Battle of Saint-Malo

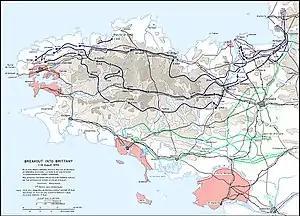
Map showing the advance of US Army units into Brittany and the locations of German positions in August 1944

As part of the preparations for Operation Overlord, the Allied invasion of Normandy, Saint-Malo was identified by the Allied planners as one of several minor ports on the French Atlantic coast that could be used to land supplies for the Allied ground forces in France. It was intended that these ports would provide a useful supplement for the major ports such as Brest, Cherbourg and Quiberon Bay. At this time, the planners envisioned that the initial invasion phase would be followed by a subsequent phase to secure a lodgment area. The lodgement area was to include all of the coastline between the Seine and the Loire rivers and nearby inland areas, including Normandy and Brittany. It was believed that this region could be secured within three months of the invasion. Facilities constructed within the lodgment area and supplies and troops landed there would be used to support the subsequent liberation of France and invasion of Germany. Accordingly, the Overlord plan specified that securing Brittany would be the main objective of Lieutenant General Omar Bradley's Twelfth United States Army Group after it broke out from Normandy. This task was assigned to the Third Army, which formed part of the army group and was commanded by Lieutenant General George S. Patton. The planners believed that it would be possible to open Saint-Malo to Allied shipping on the 27th day after the Normandy landings if Allied advances following the invasion went as scheduled, and that 900 tones of supplies could initially be unloaded there daily via DUKW amphibious trucks. It was hoped that port capacity could subsequently be increased to 3,000 tons of supplies per day at Saint-Malo, and another 6,000 tons per day at the ports in the region around the town such as Cancale. This would allow the Saint-Malo area to be the main port for the Third Army. However, Saint-Malo's port was also assessed as being easily blocked by German forces.